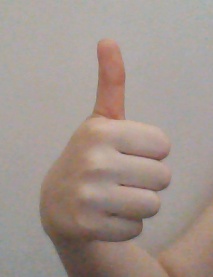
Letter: aleff